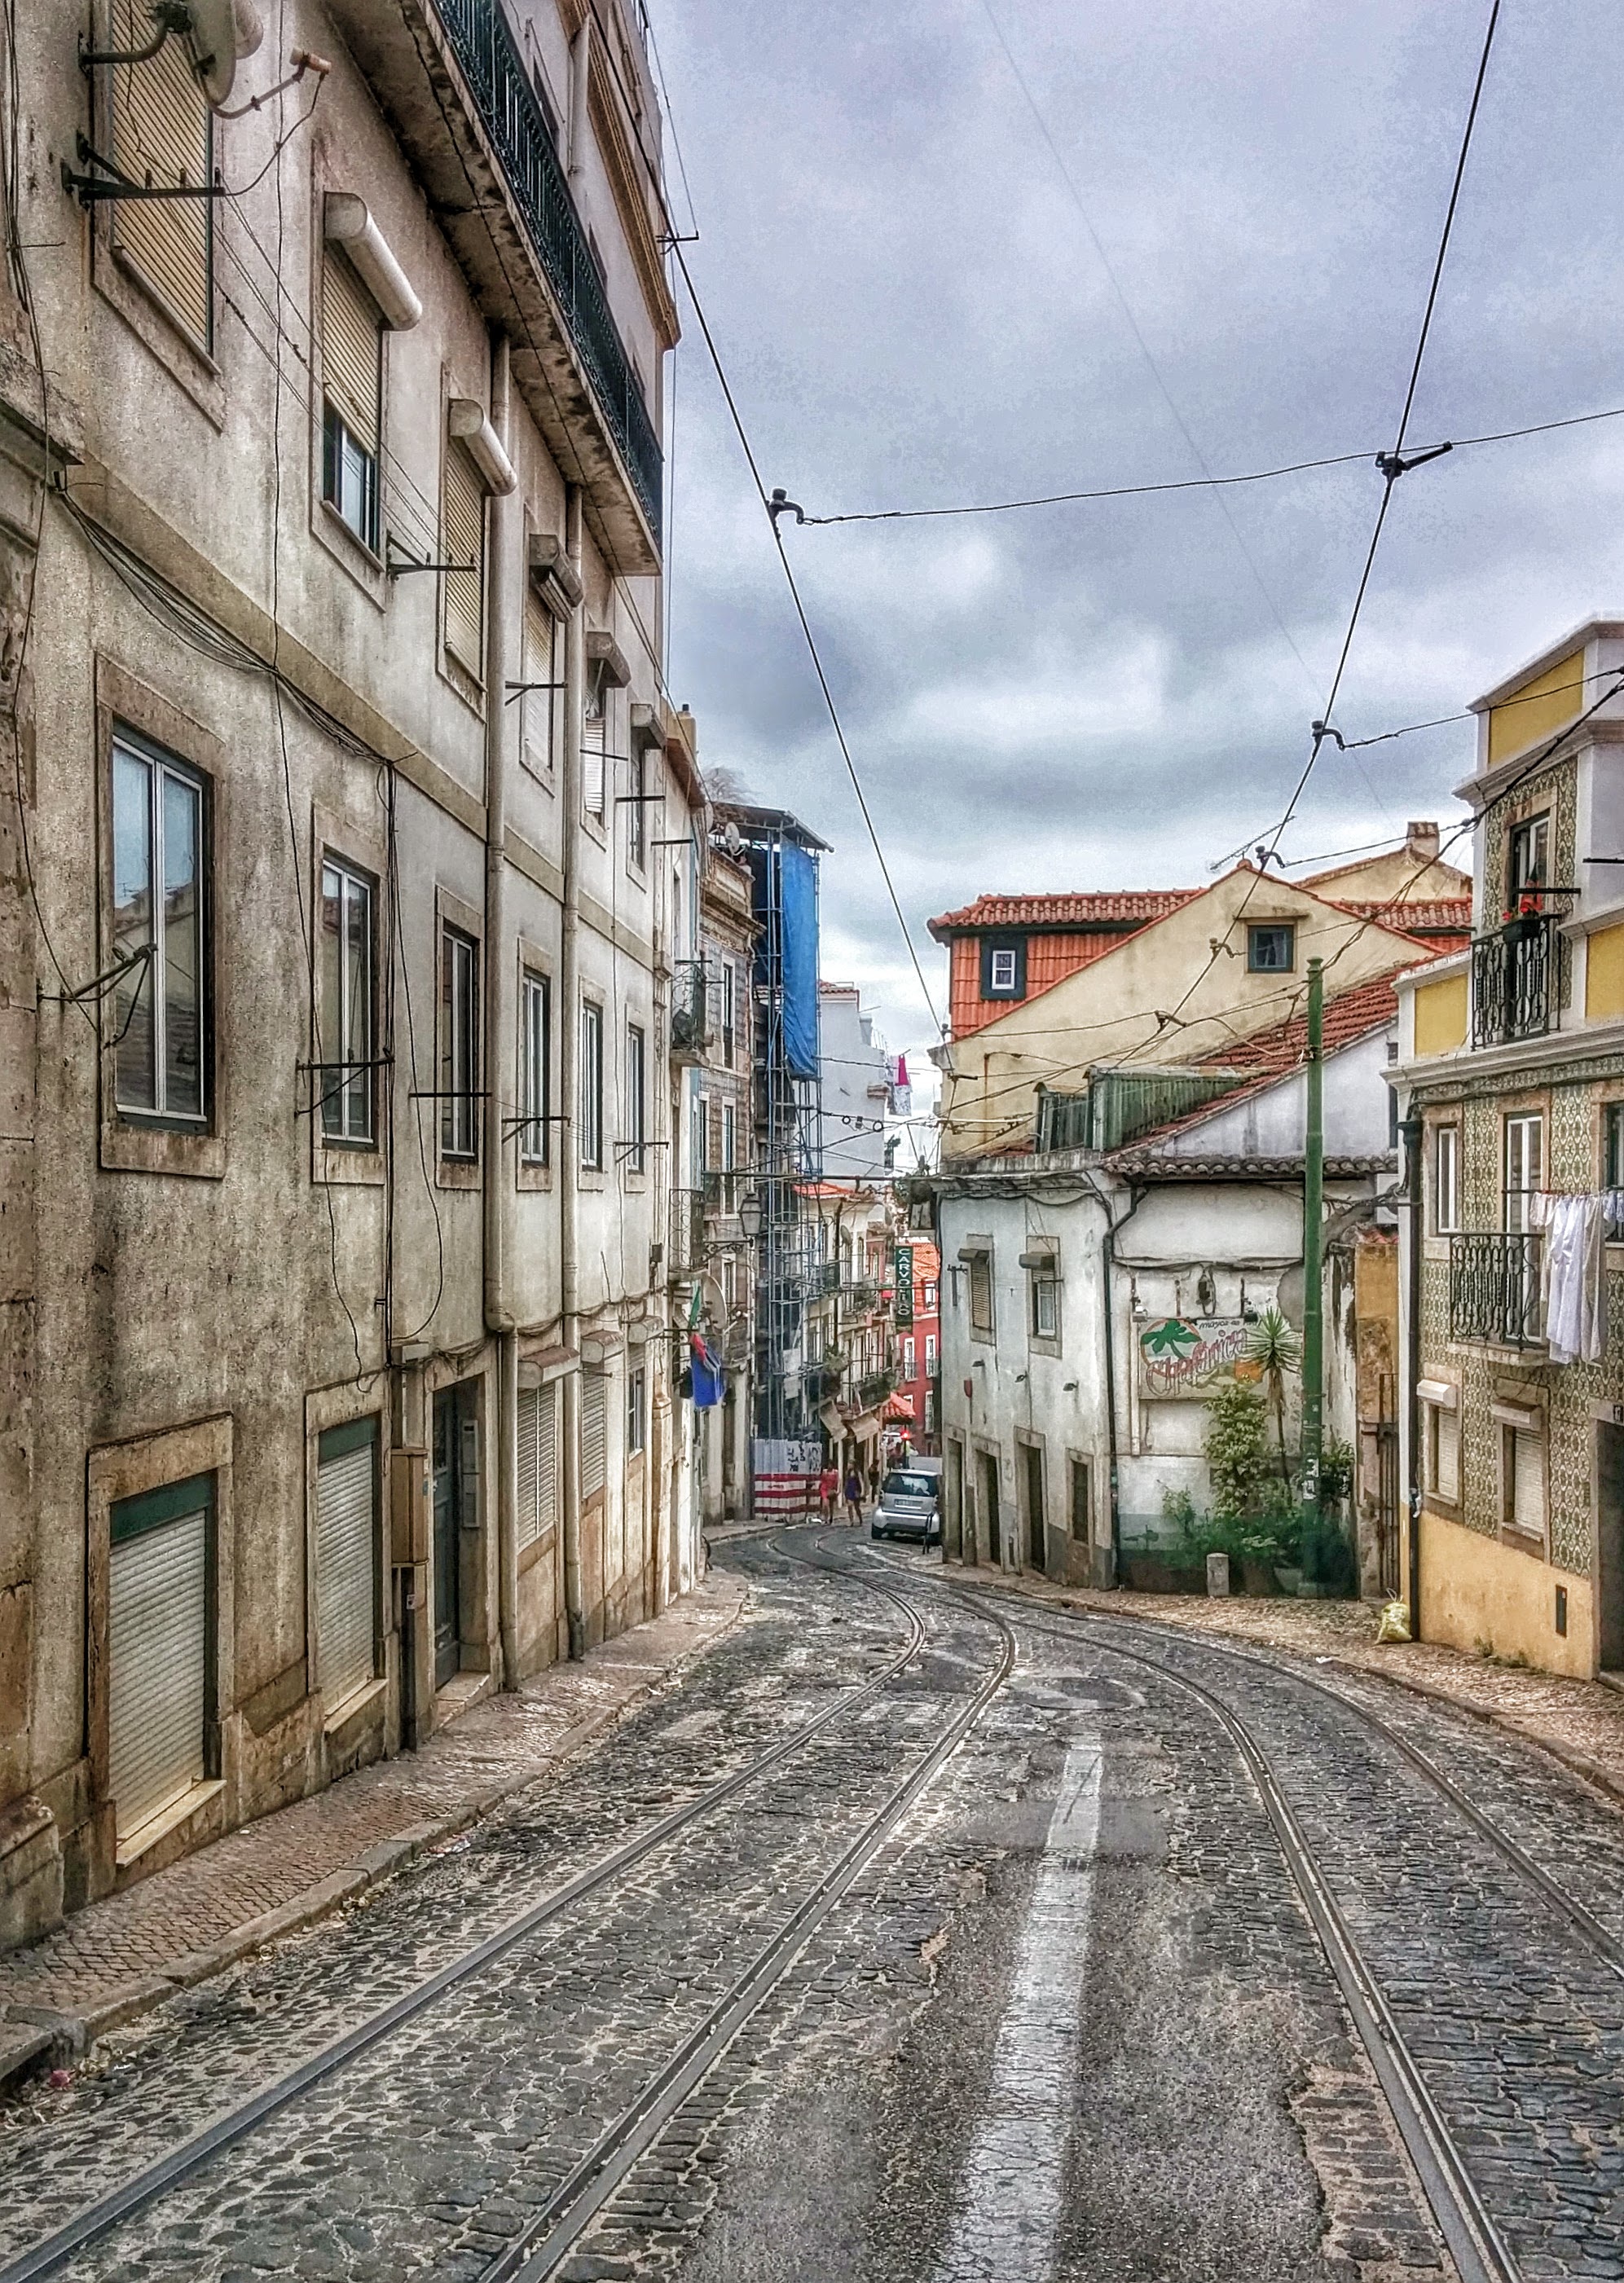
track, road, street, town, alley, cityscape, transport, suburb, facade, lane, infrastructure, neighbourhood, urban area, residential area, human settlement